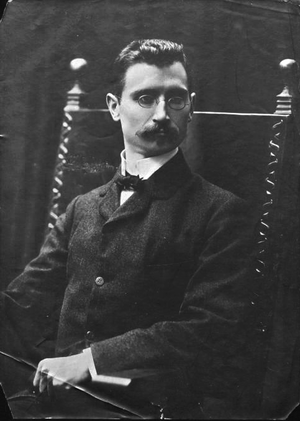
Romuald Traugutt est un général polonais.